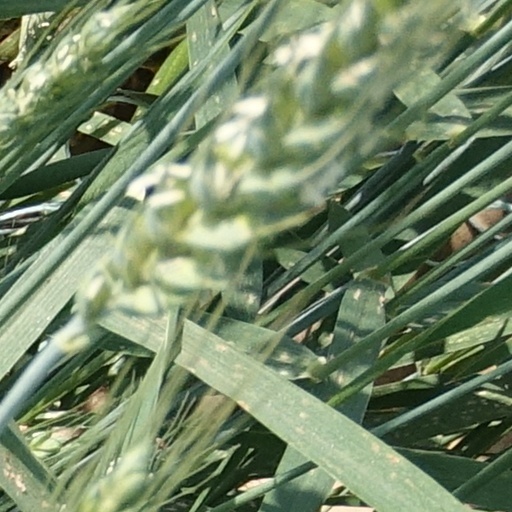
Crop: wheat